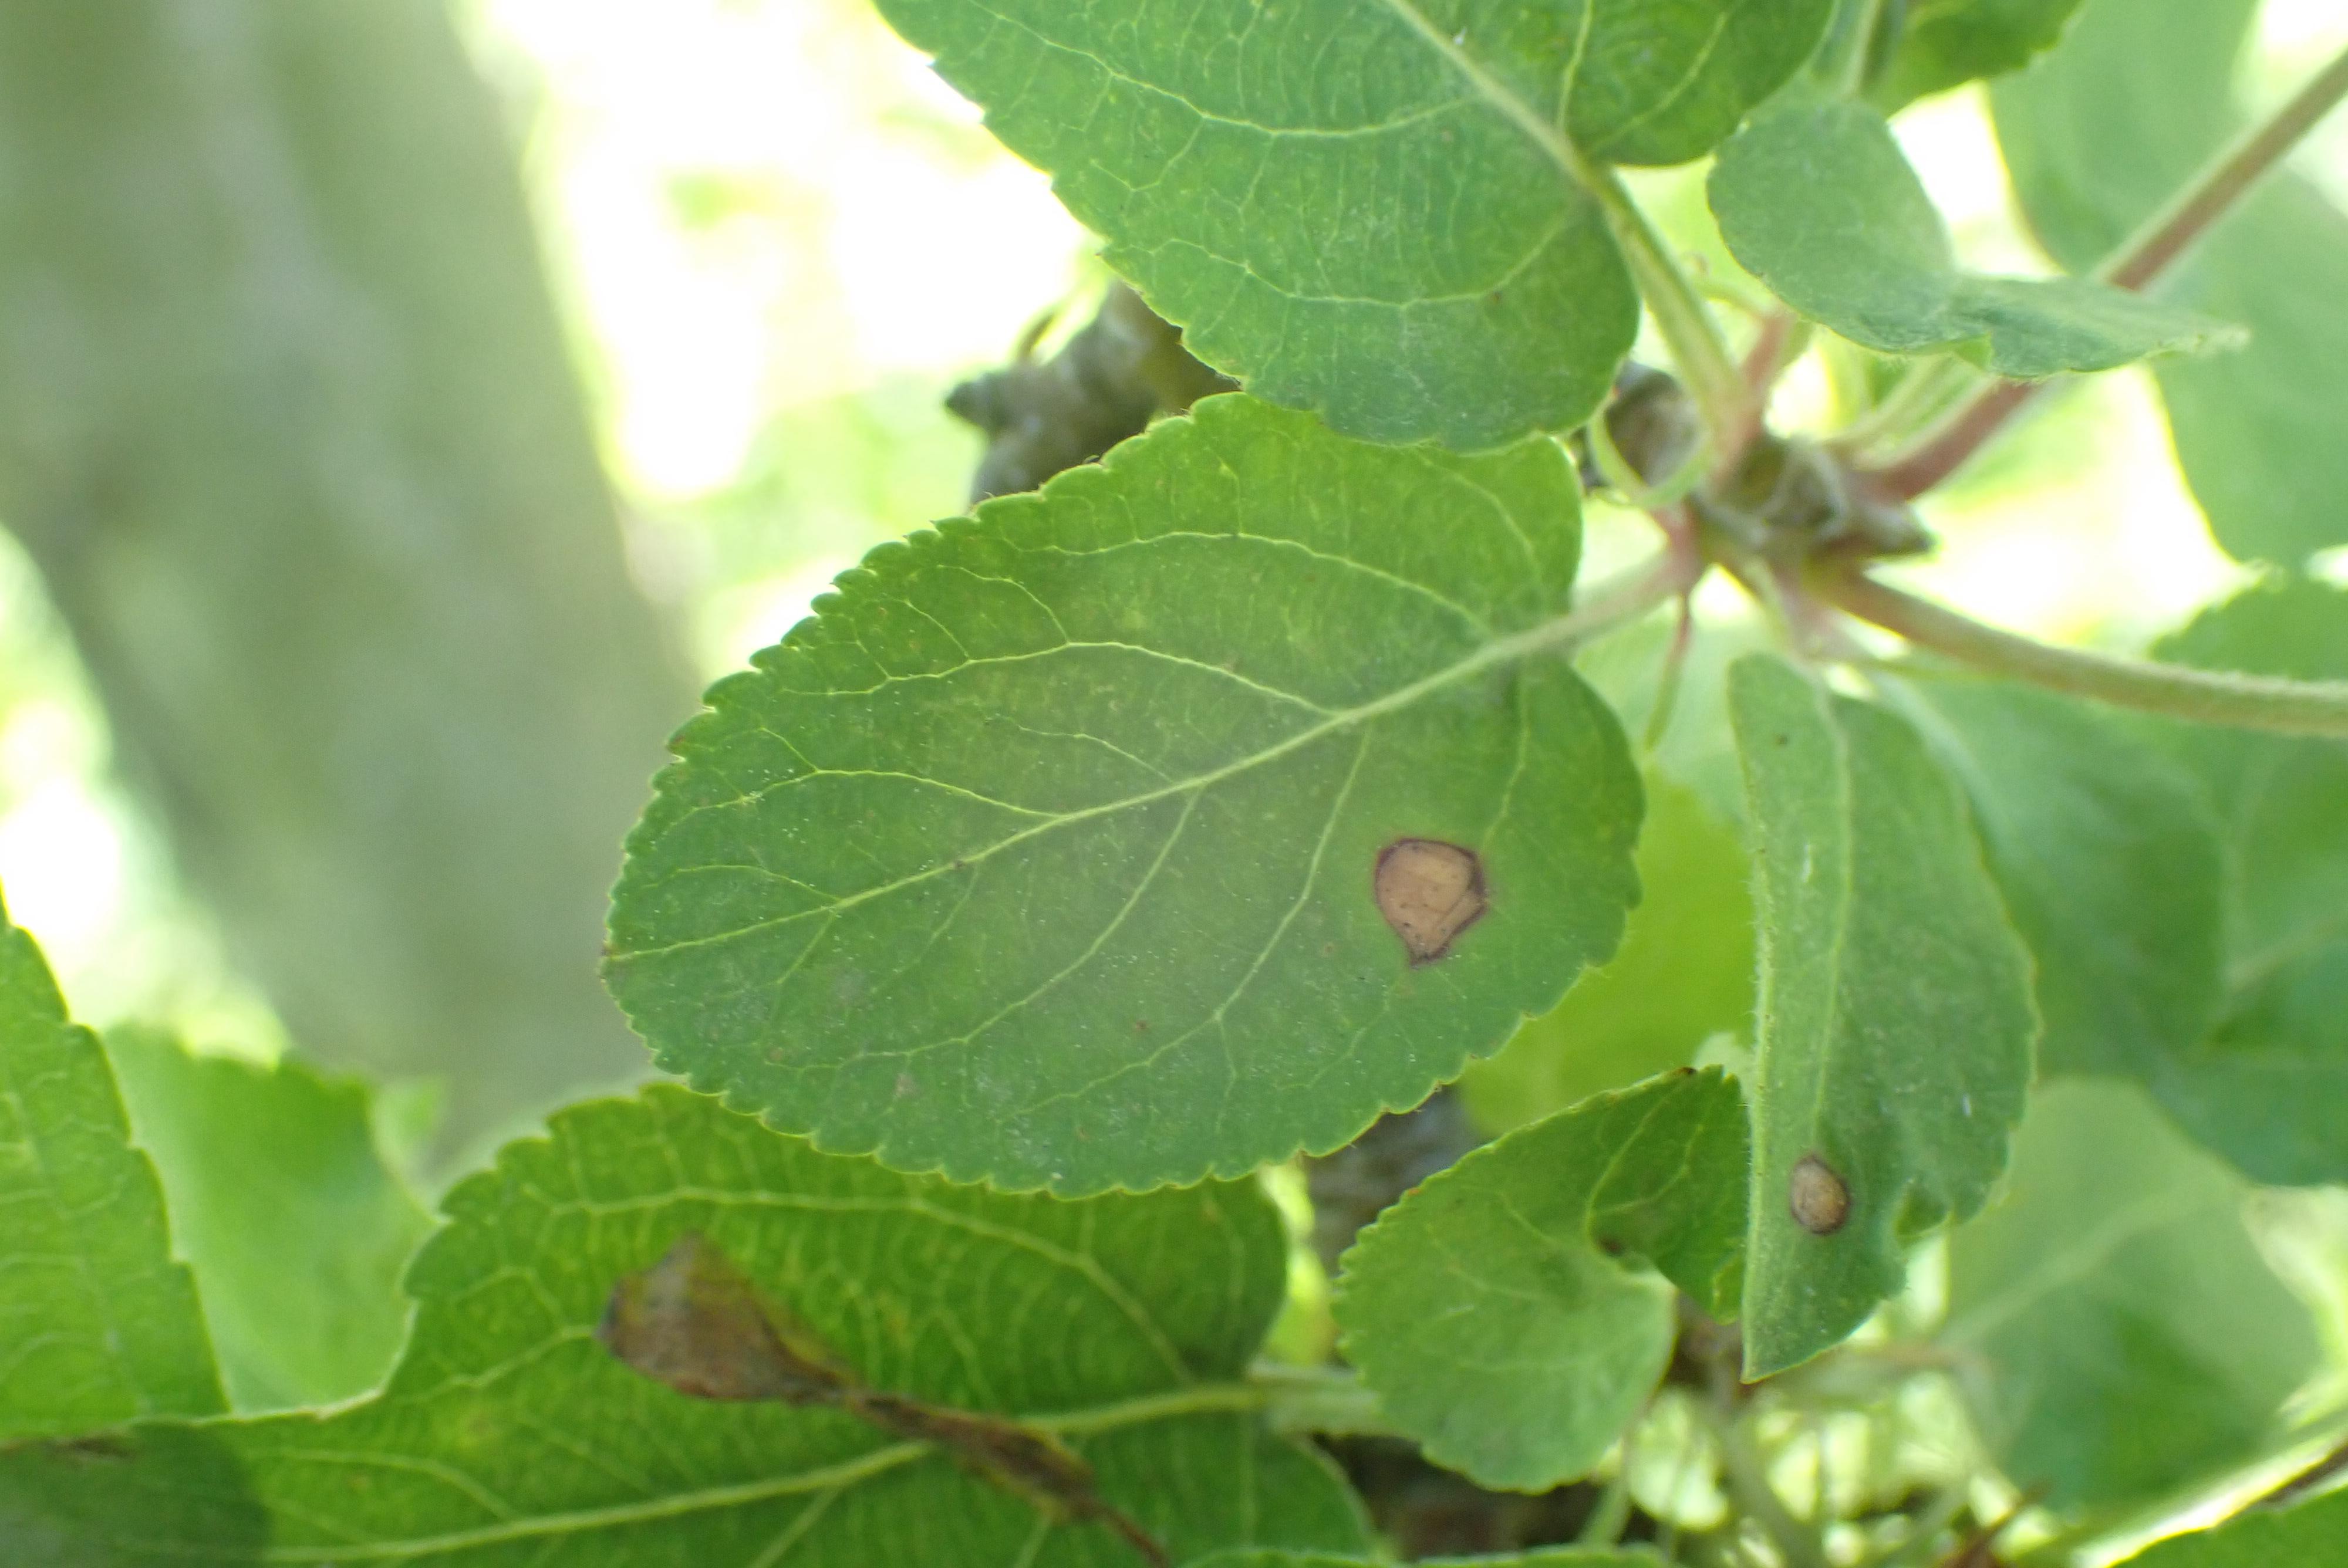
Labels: frog_eye_leaf_spot